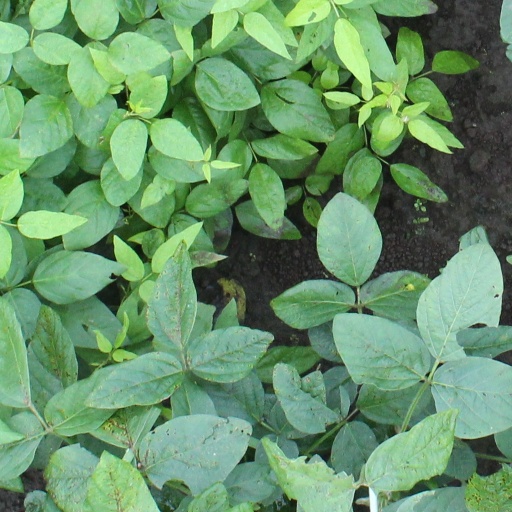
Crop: soybean